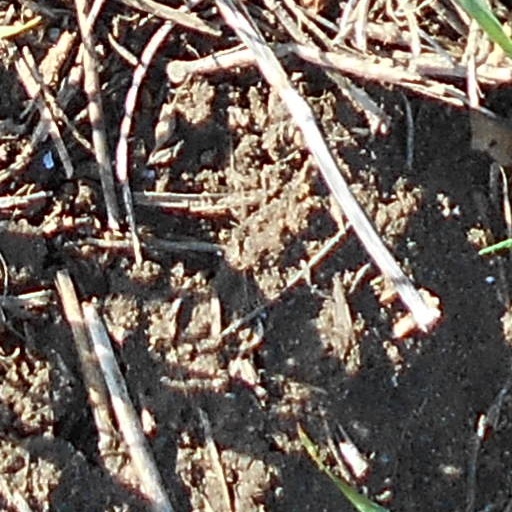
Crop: wheat